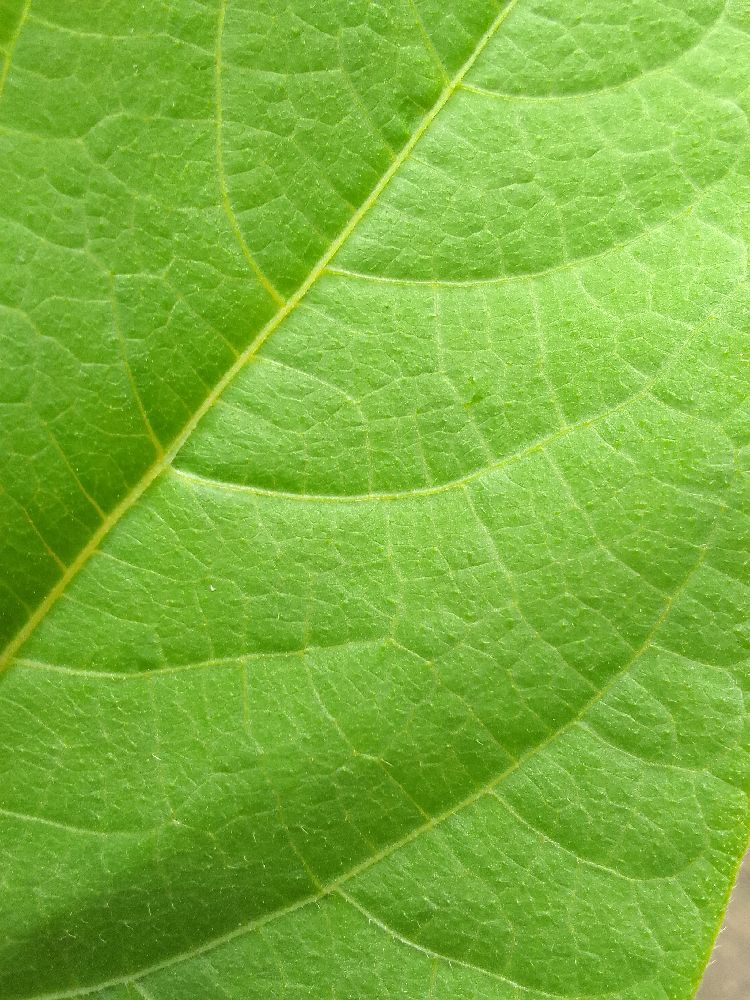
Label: healthy